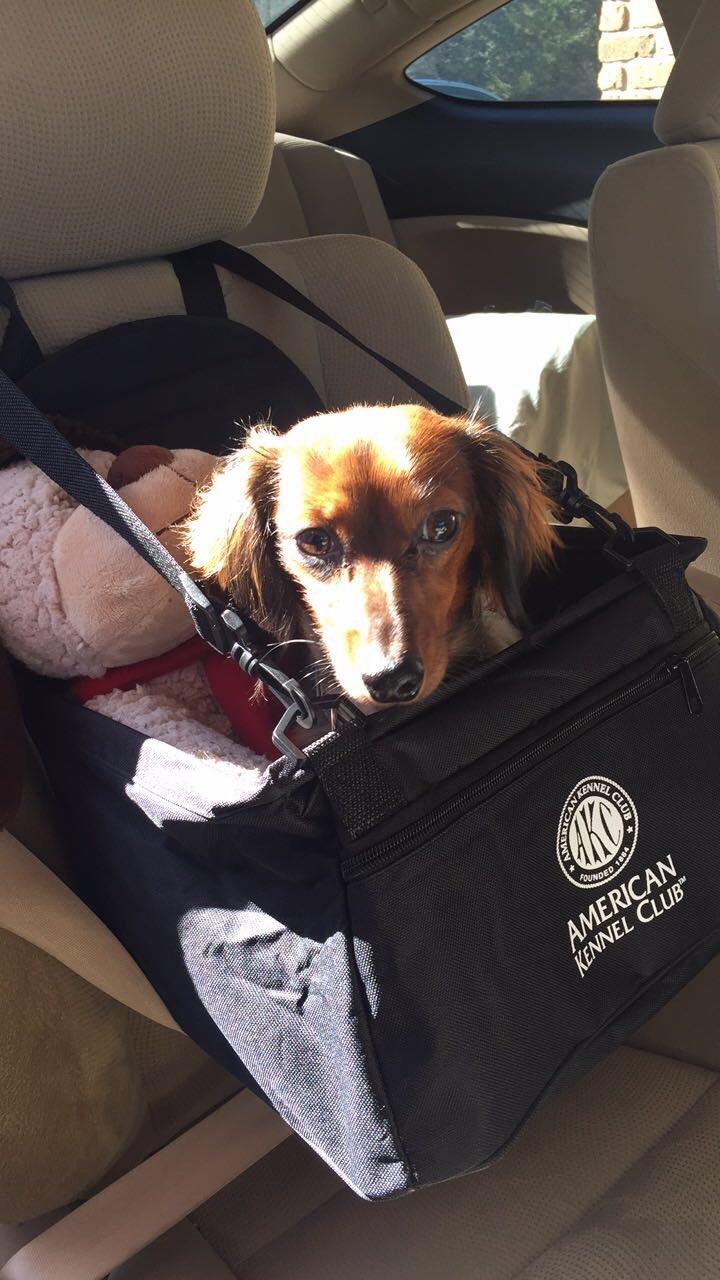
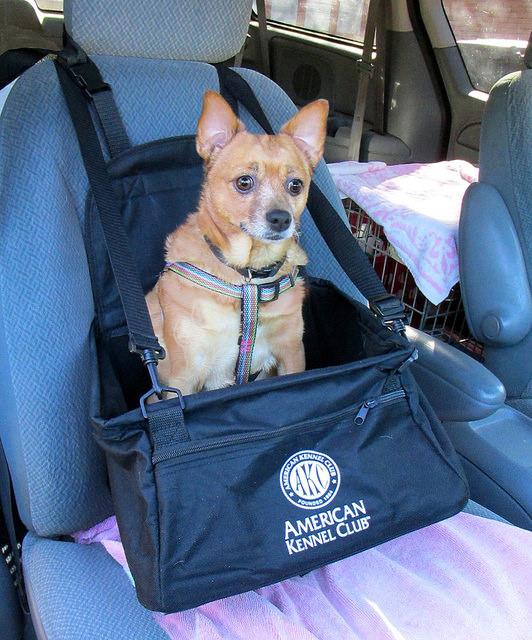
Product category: items_kennel
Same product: yes